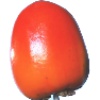
Label: Kaki 1